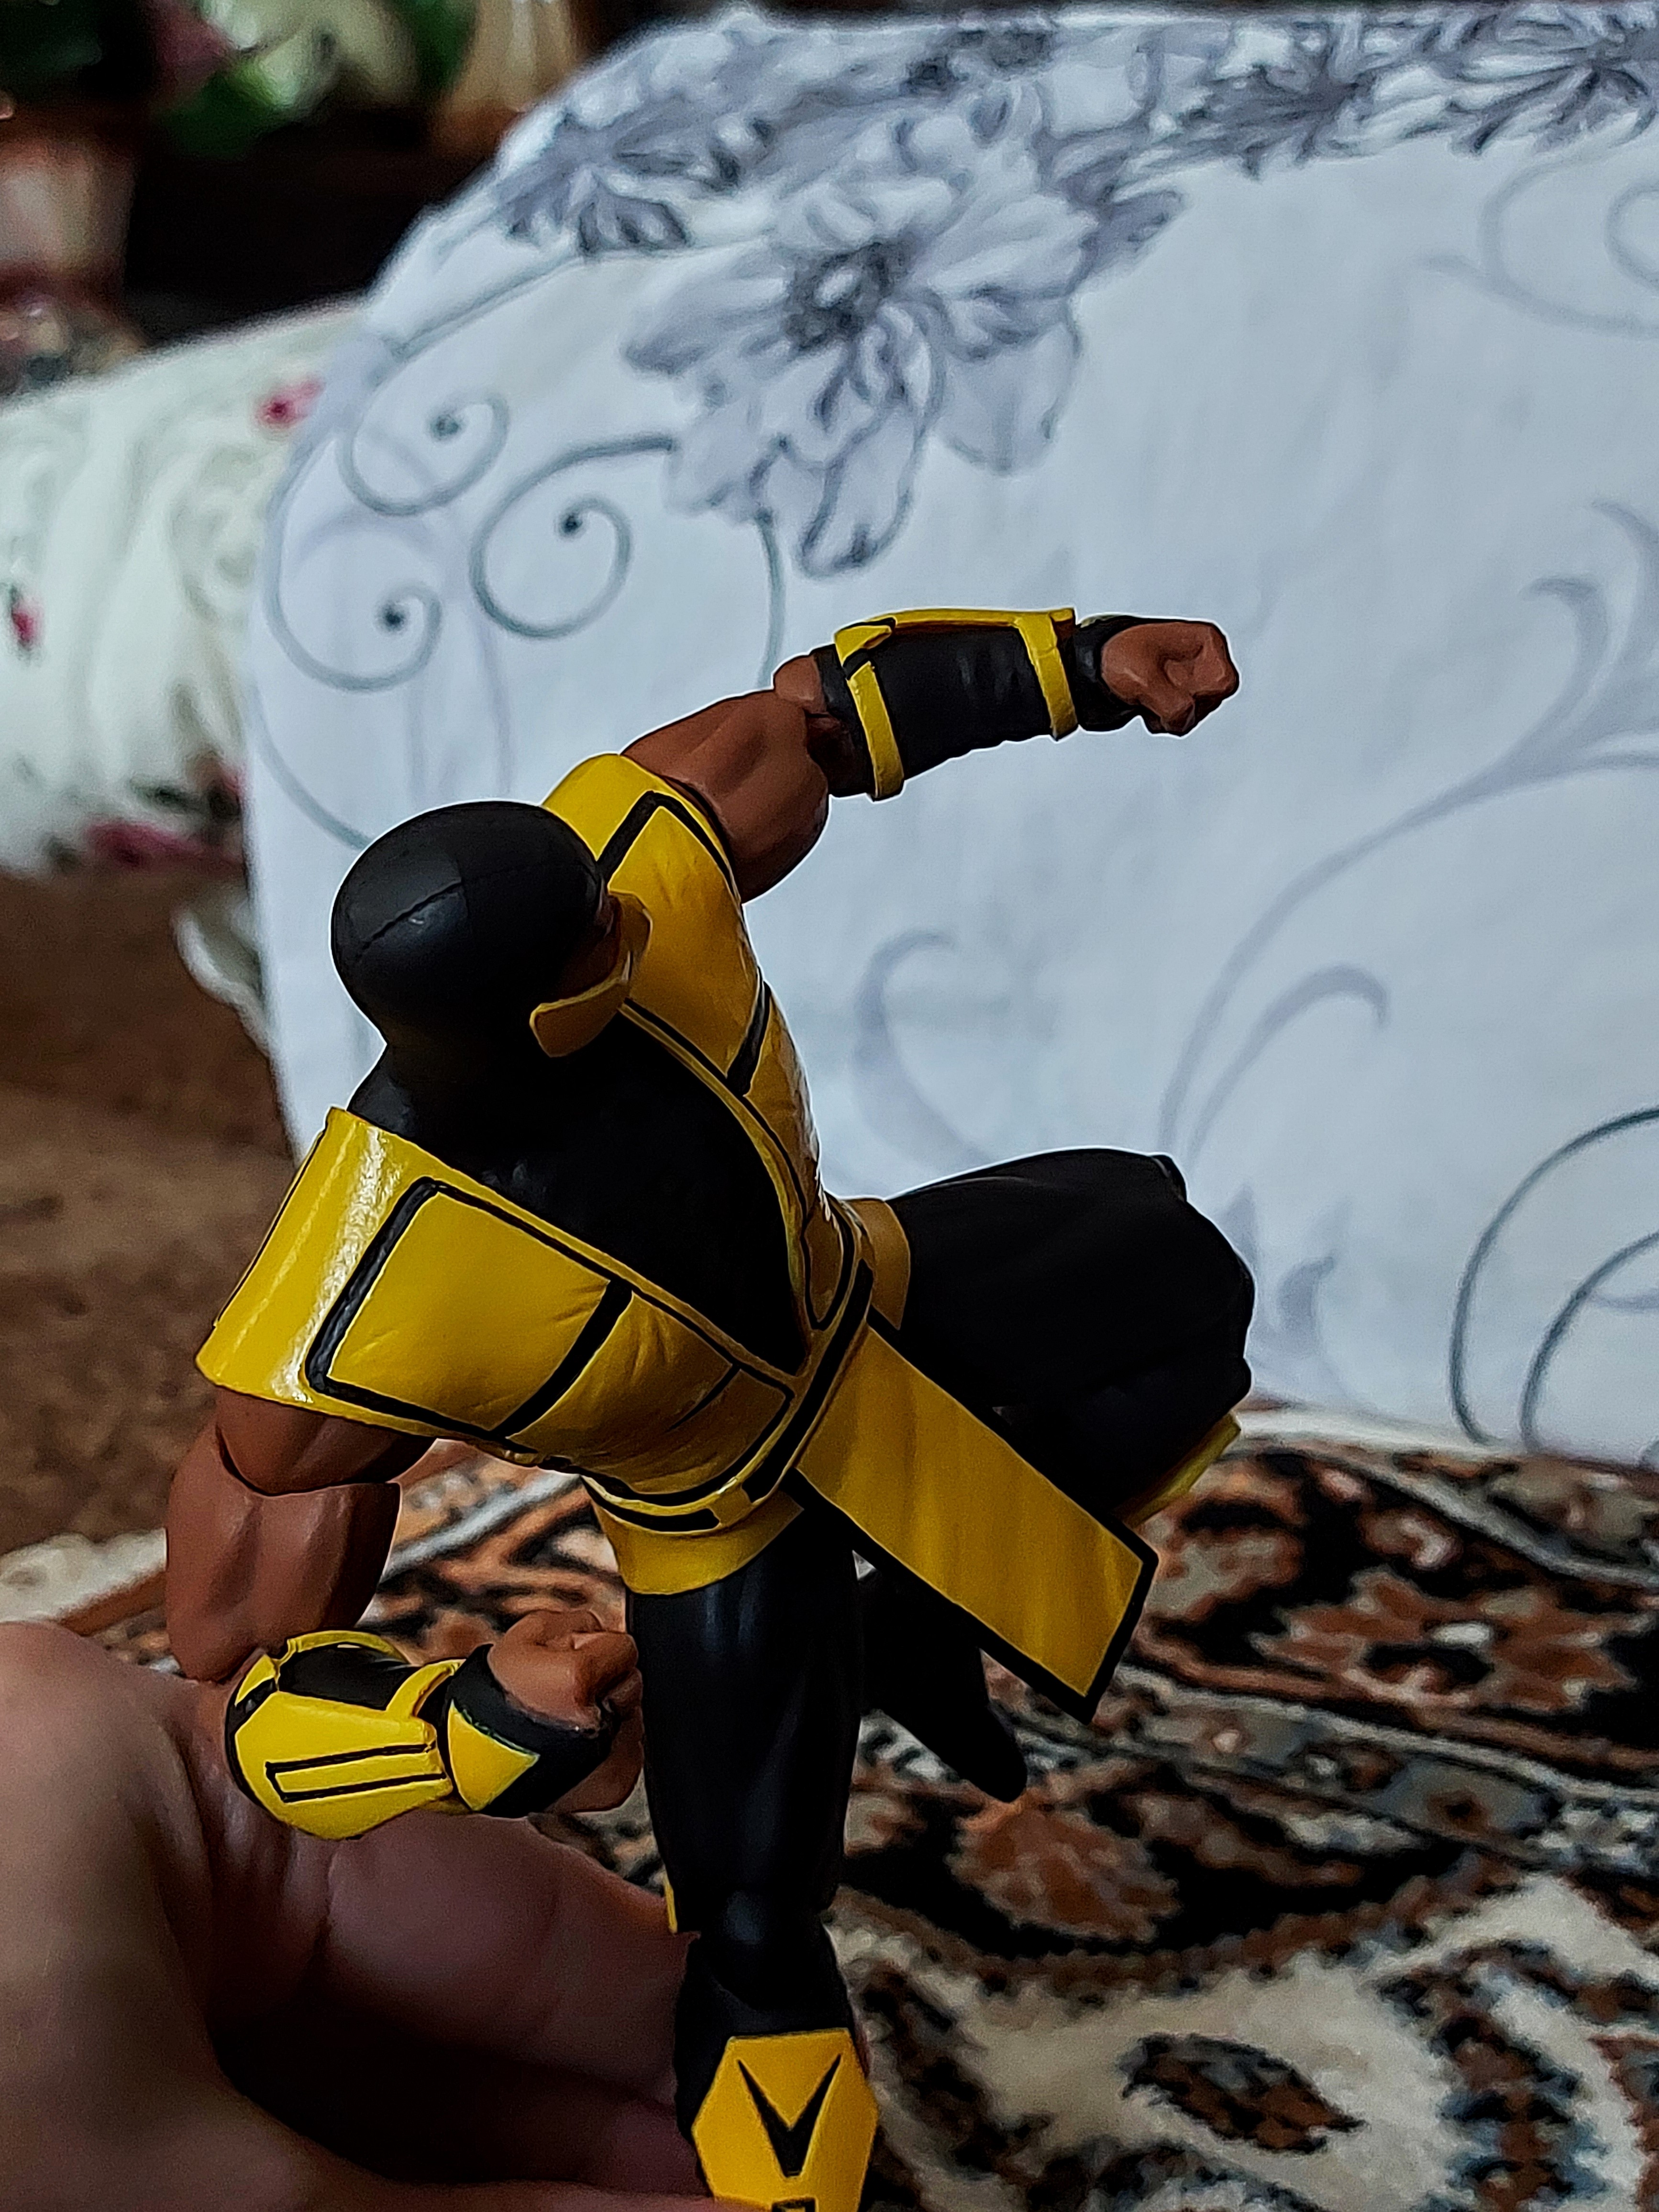
scorpion, storm, collectibles, yellow, gesture, fictional character, human leg, personal protective equipment, hat, thigh, costume design, fashion accessory, fun, recreation, animation, costume, uniform, art, landscape, action figure, anime, street fashion, fiction, knee